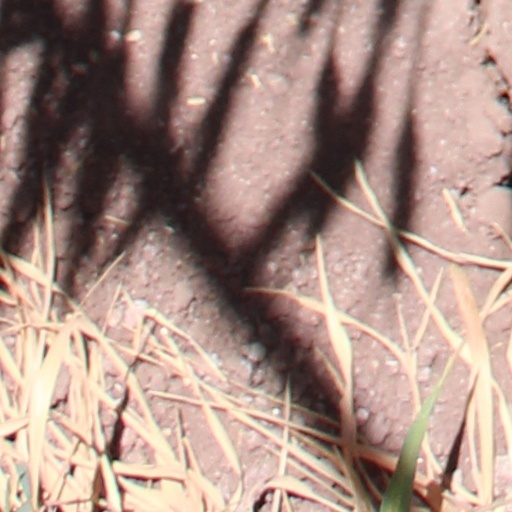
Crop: wheat